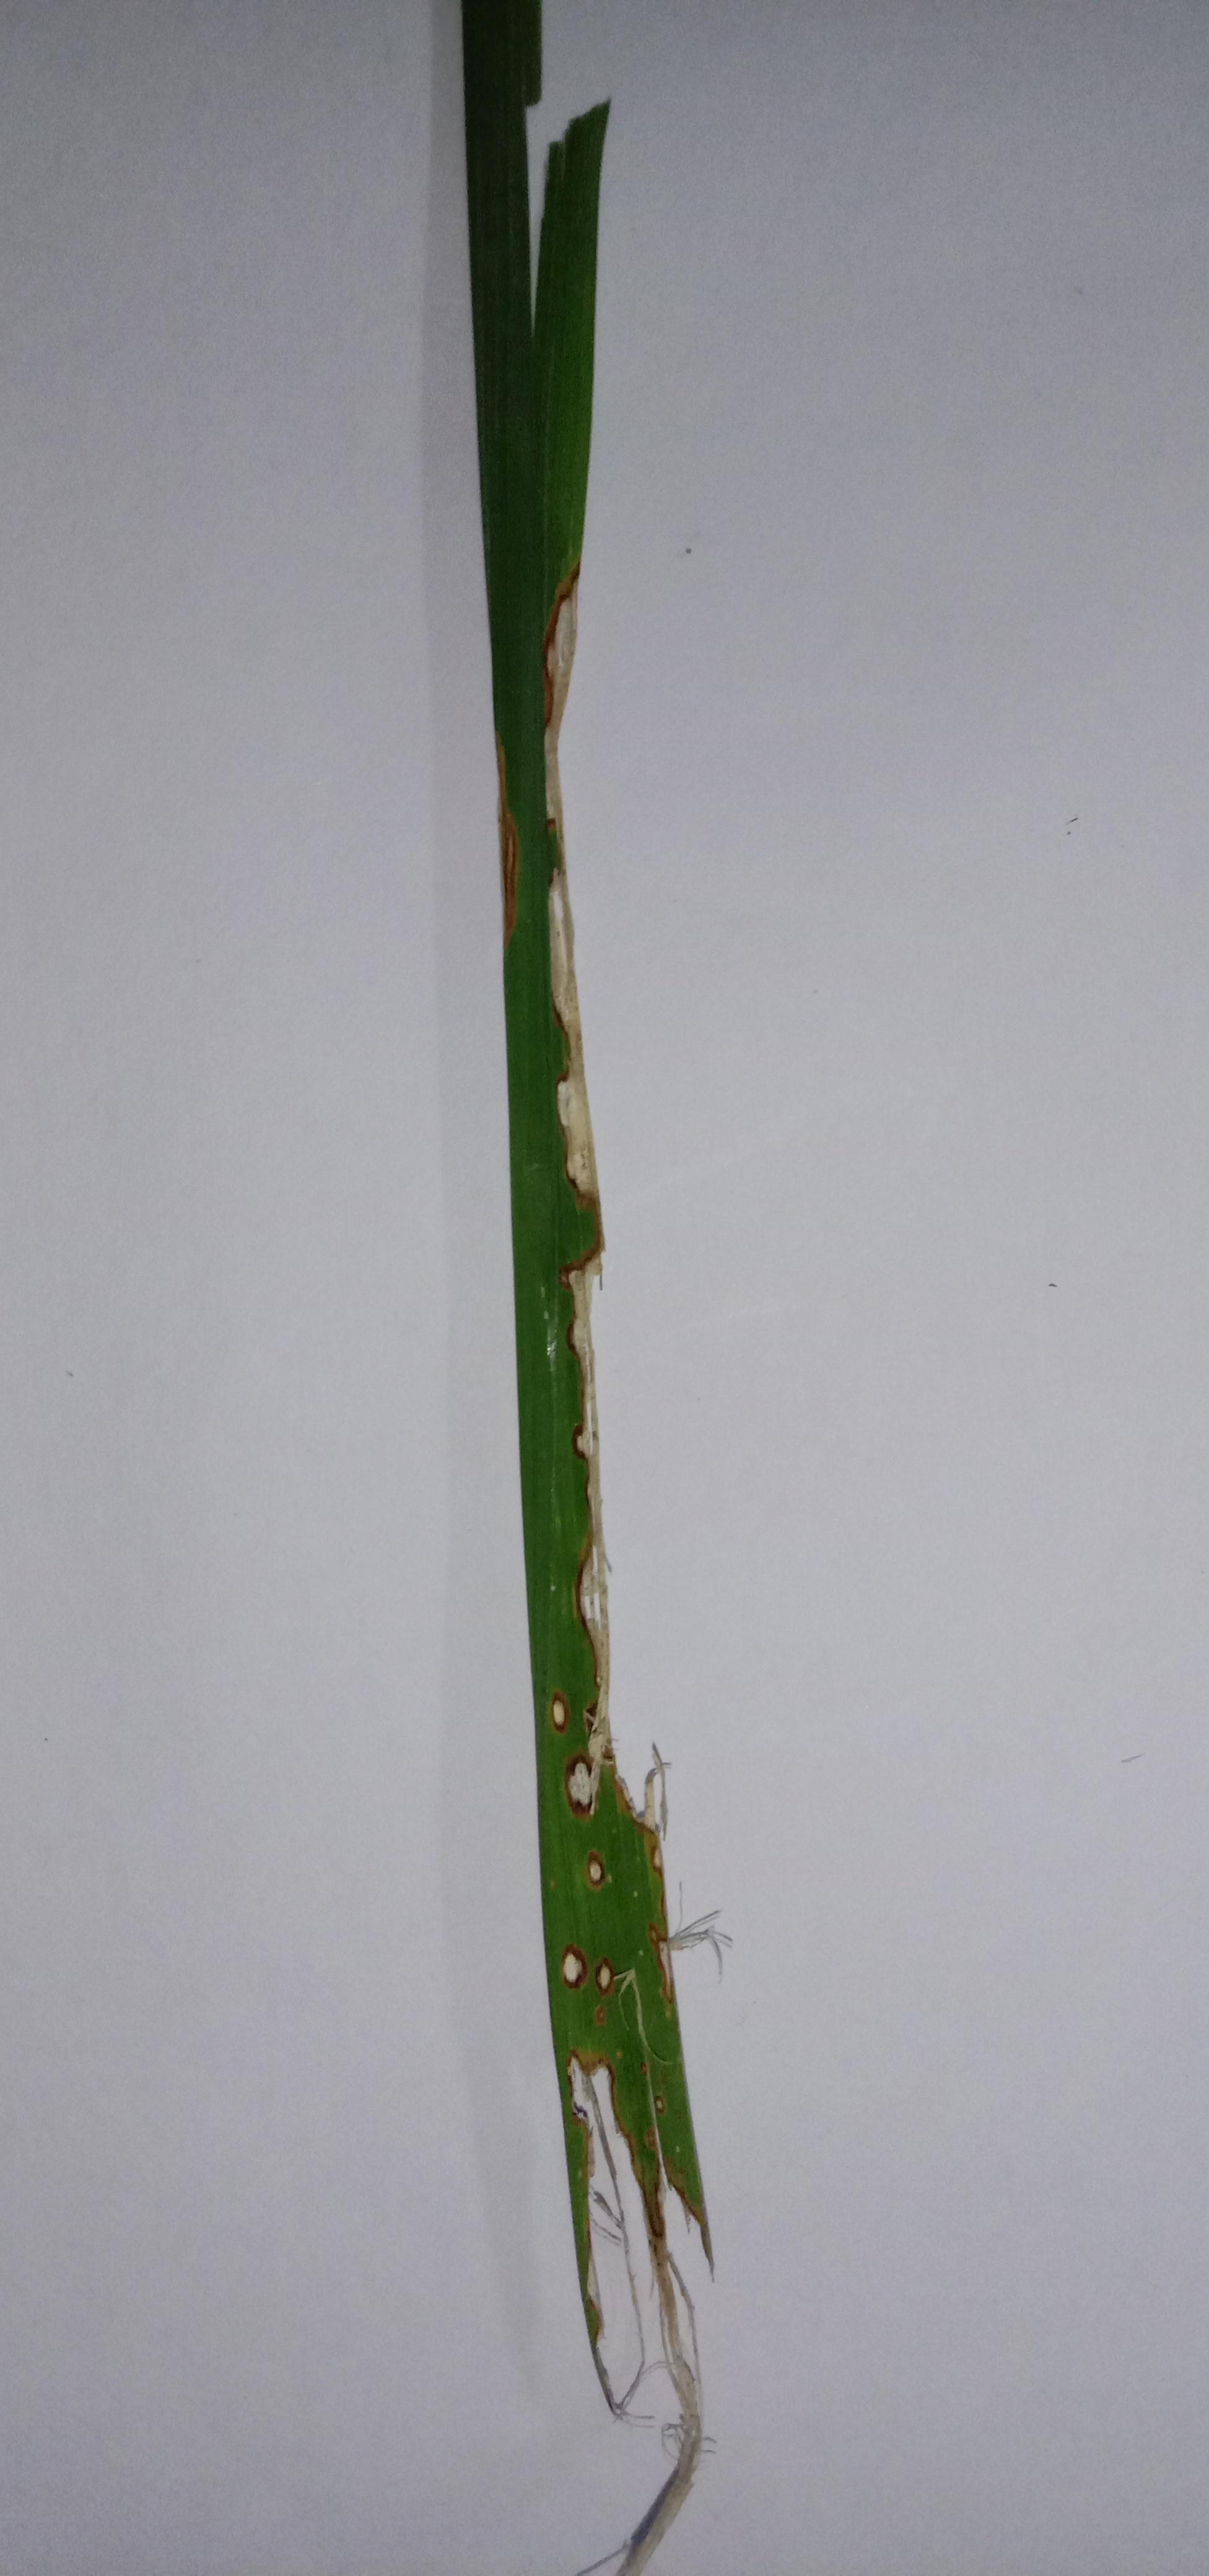
Label: Rice___Brown_Spot